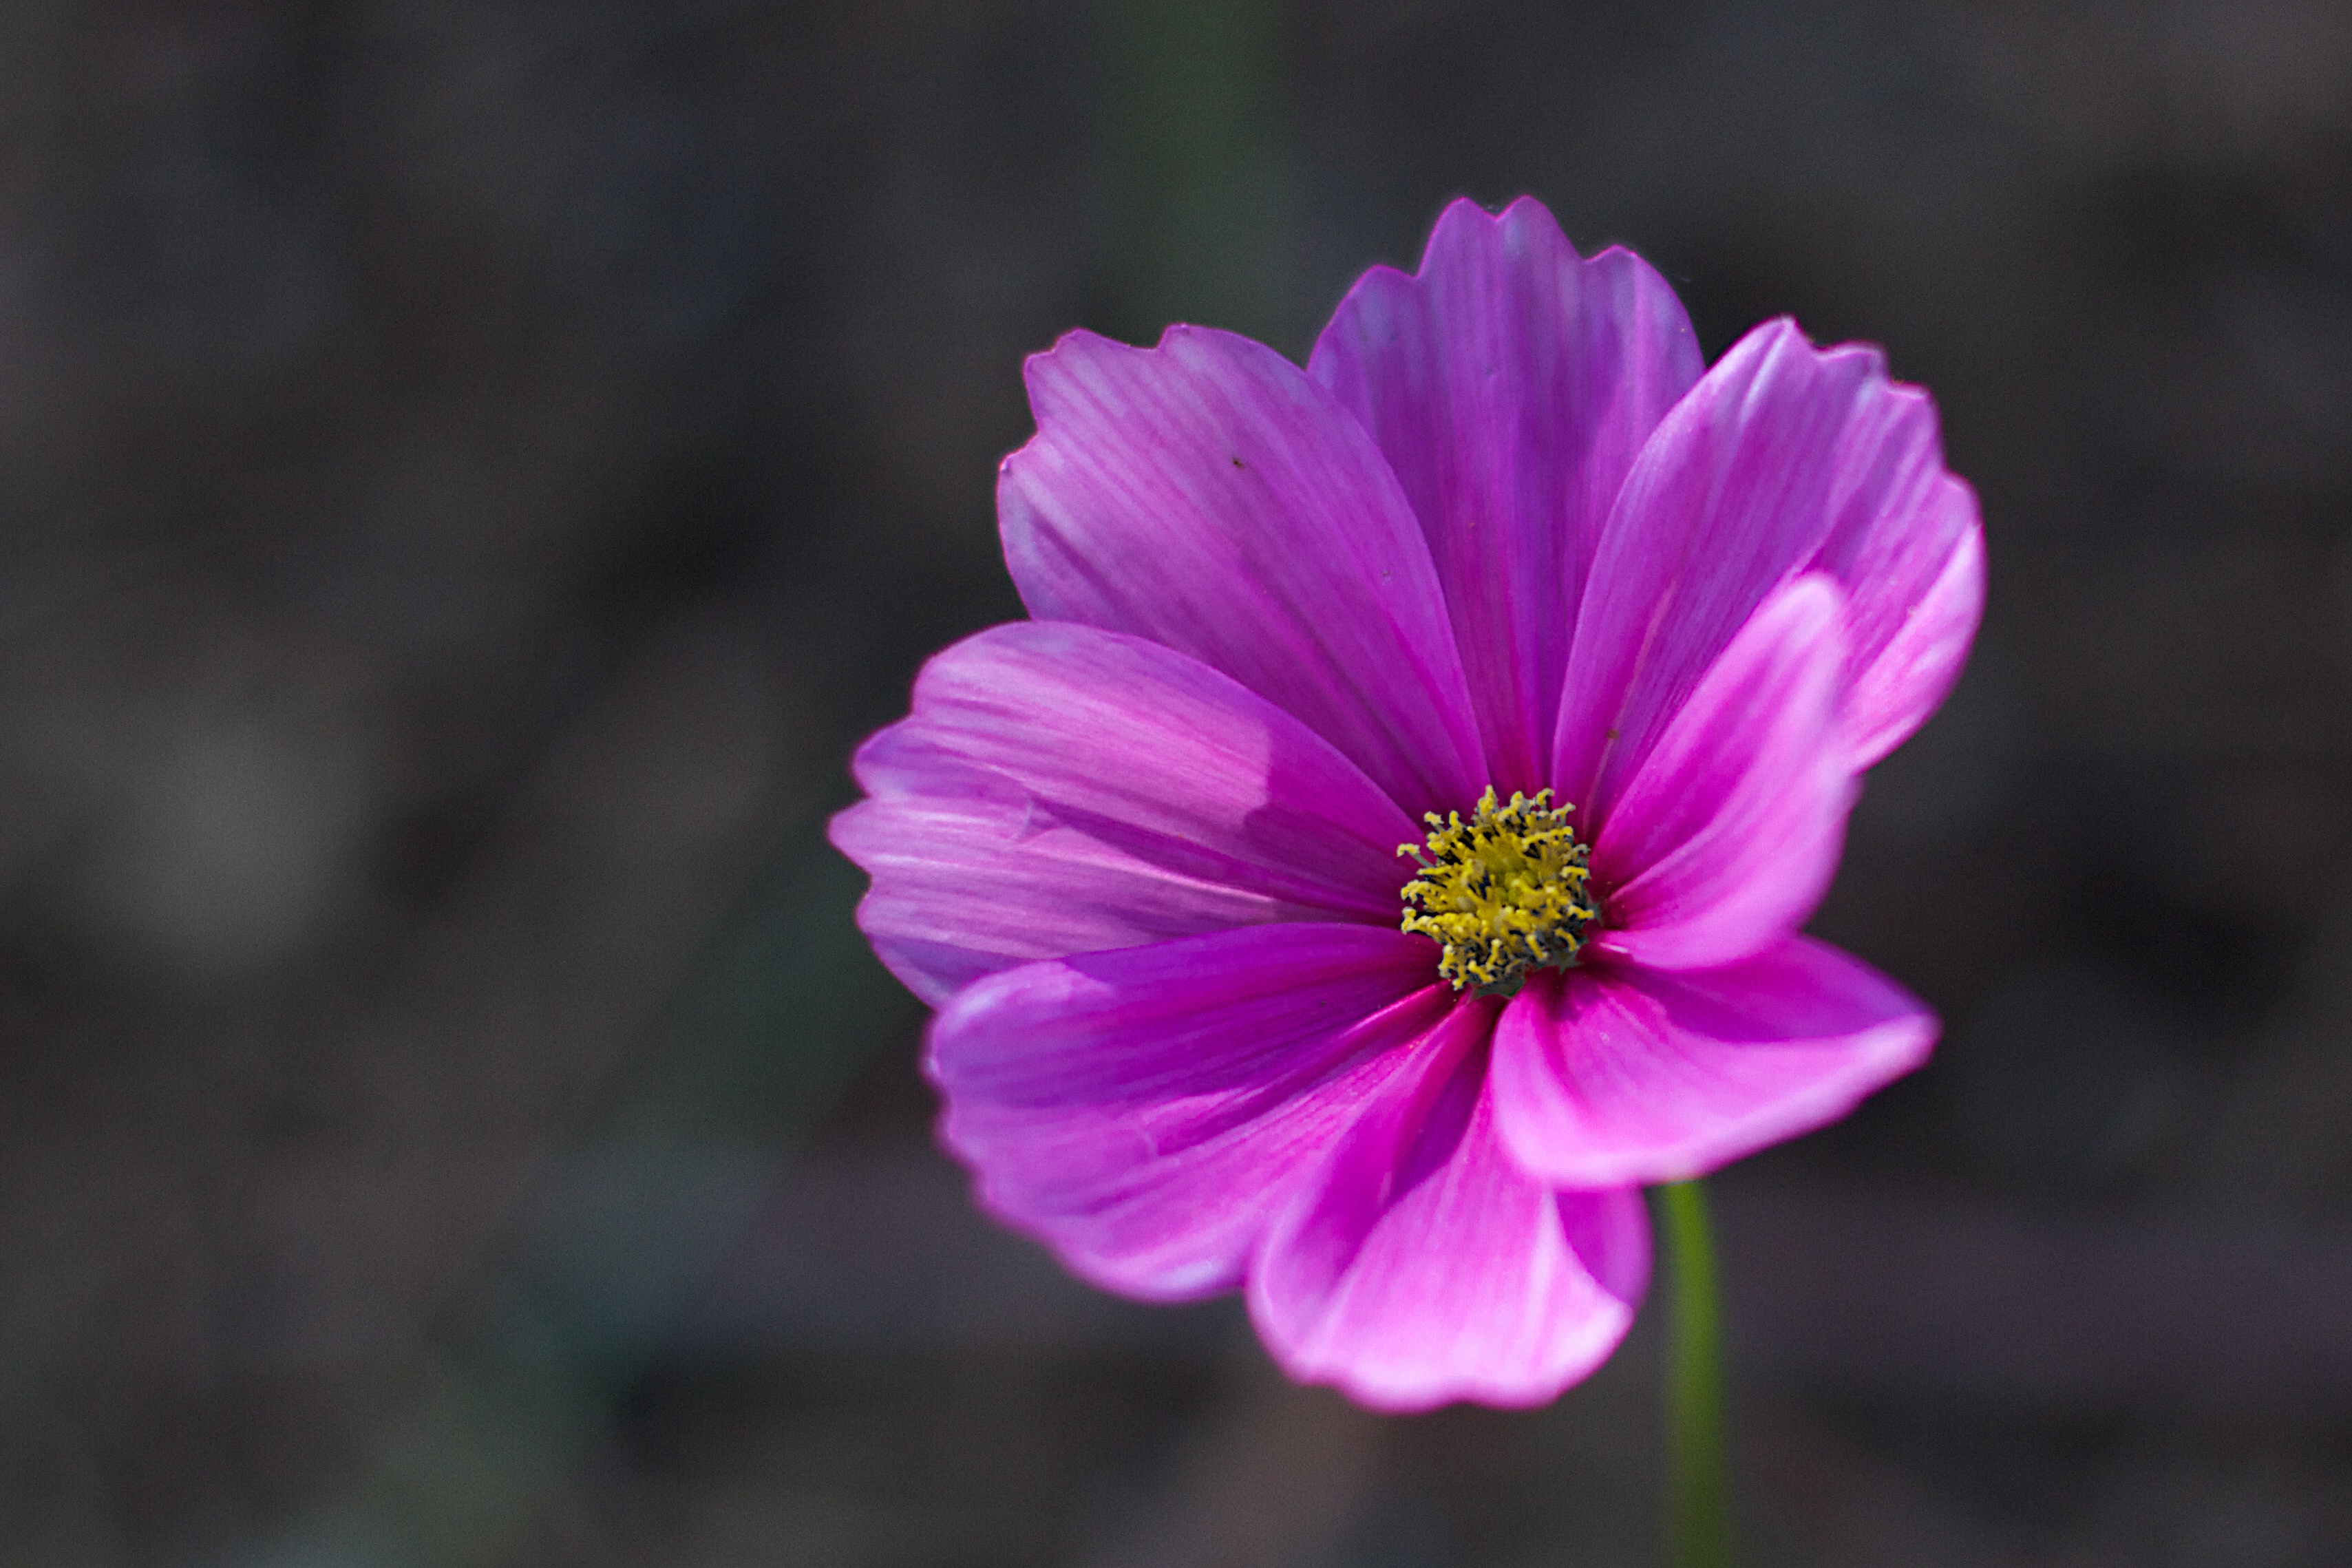
blossom, plant, photography, flower, petal, pink, flora, wildflower, close up, 2014365, macro photography, flowering plant, daisy family, annual plant, plant stem, land plant, garden cosmos